Surface marker buoy

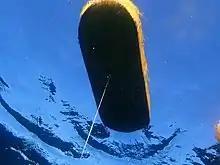
Surface marker buoy indicating the underwater position of a scuba diver

Surface marker buoys are floated on the surface during a dive to mark the diver's position during drift dives, night dives, mist or disturbed sea conditions such as Beaufort force 2 or greater. The buoy lets the dive boat follow the divers and highlights their position to other boat traffic which makes it easier to stay clear. In some waters divers may be required to use a float to mark their presence. The US Coast Guard has conducted a public education campaign to get divers to add identification information to their dive-floats, to help them identify and find lost divers, and so divers who lost their floats can advise the Coast Guard that, if found, their float should be regarded as a false alarm.